Jean-Jacques Rousseau

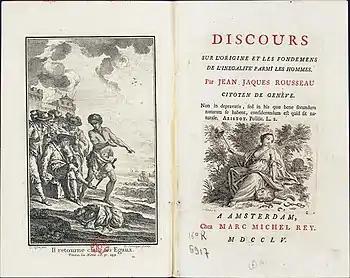

In common with other philosophers of the day, Rousseau looked to a hypothetical "state of nature" as a normative guide. In the original condition, humans would have had "no moral relations with or determinate obligations to one another". Because of their rare contact with each other, differences between individuals would have been of little significance. Living separately, there would have been no feelings of envy or distrust, and no existence of property or conflict.